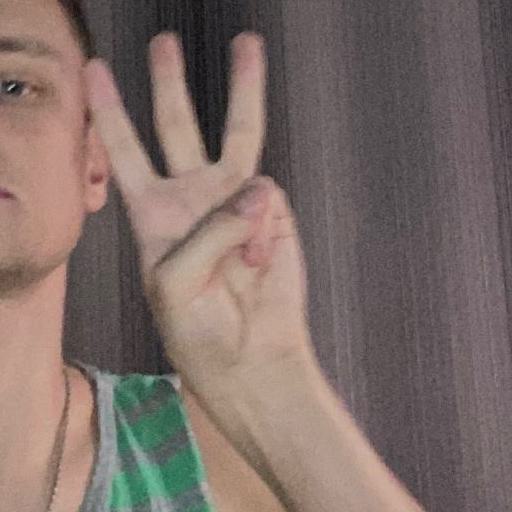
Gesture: three